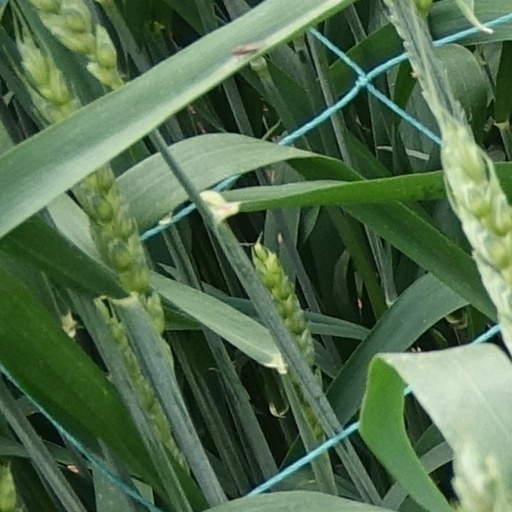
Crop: wheat